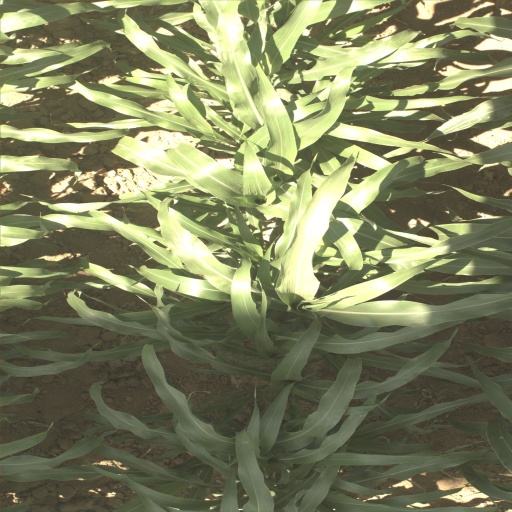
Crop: sorghum